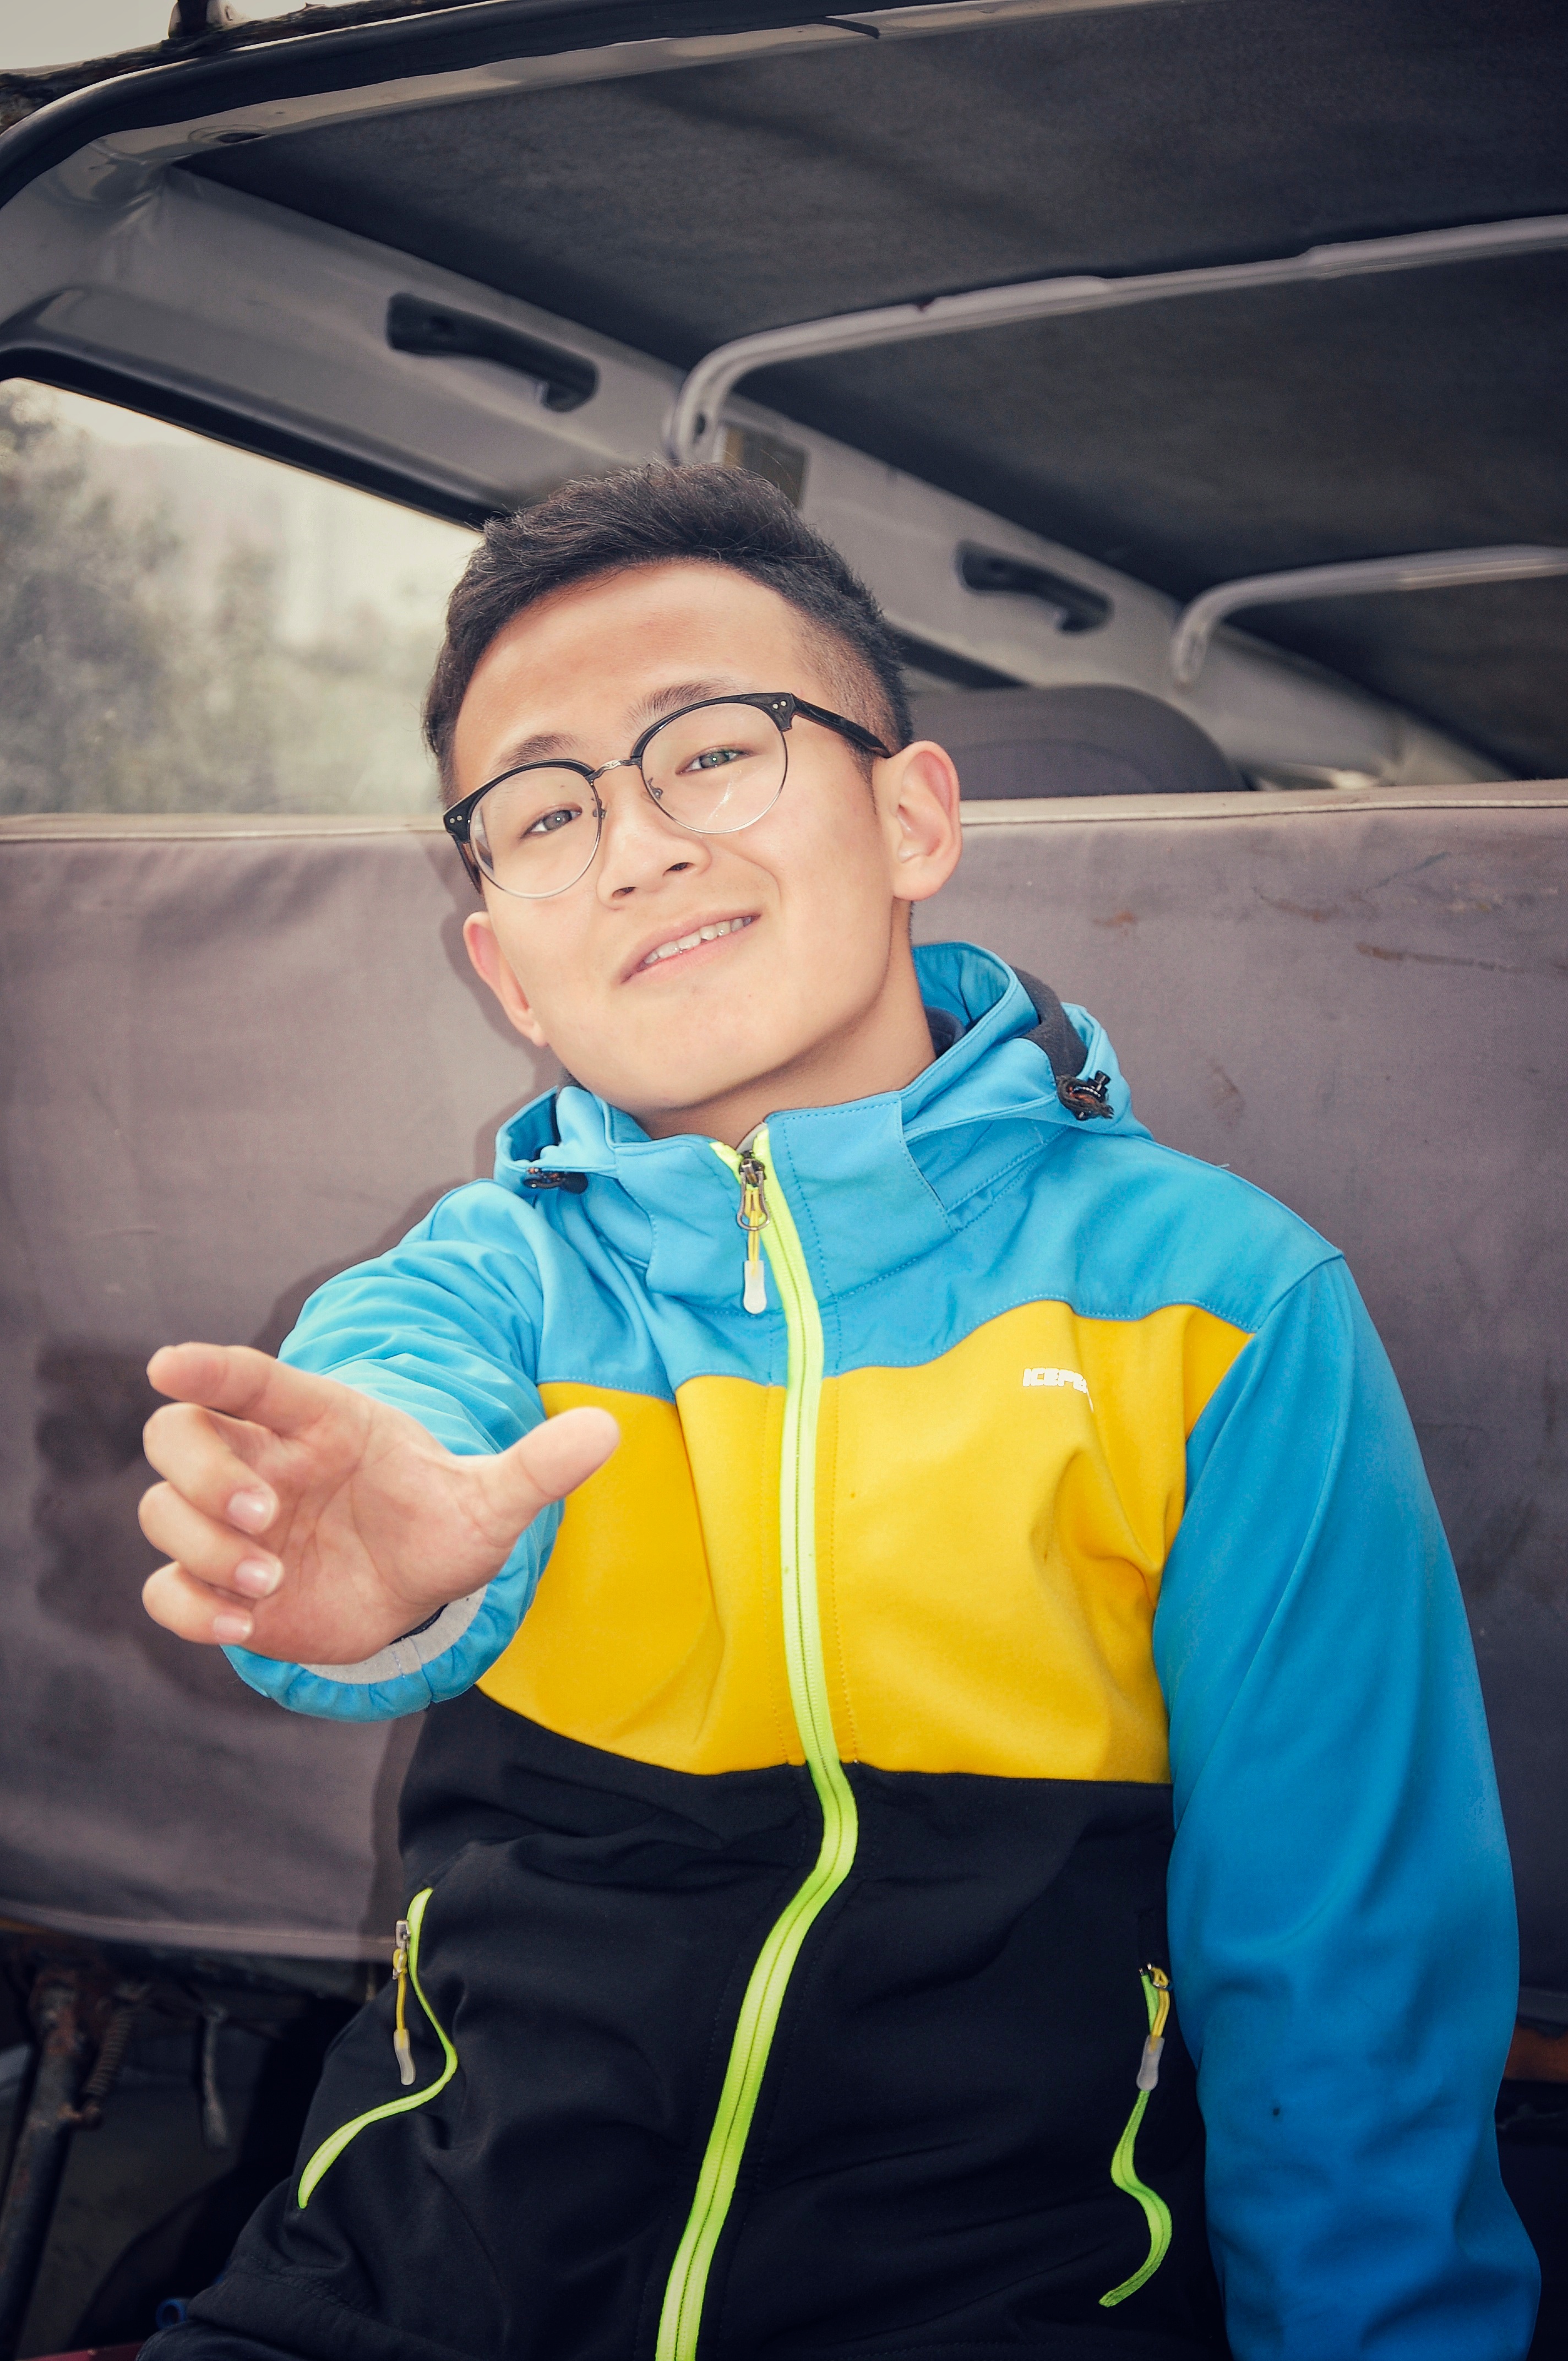
man, person, male, blue, glasses